Blackwing 602

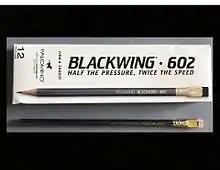
Palomino Blackwing 602

In 2008, California Cedar Products Company acquired the Blackwing name and reintroduced the Blackwing 602 pencil under its Palomino division in June 2011. However, this is only an "approximation" of the original Blackwing, lacking the graphite formula of the original, Blackwing in name only. It was launched exclusively on Pencils.com, but has since launched its own website and blog, and is distributed to retailers around the world.